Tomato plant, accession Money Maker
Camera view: vertical (180 deg); turntable rotation: 30 degrees
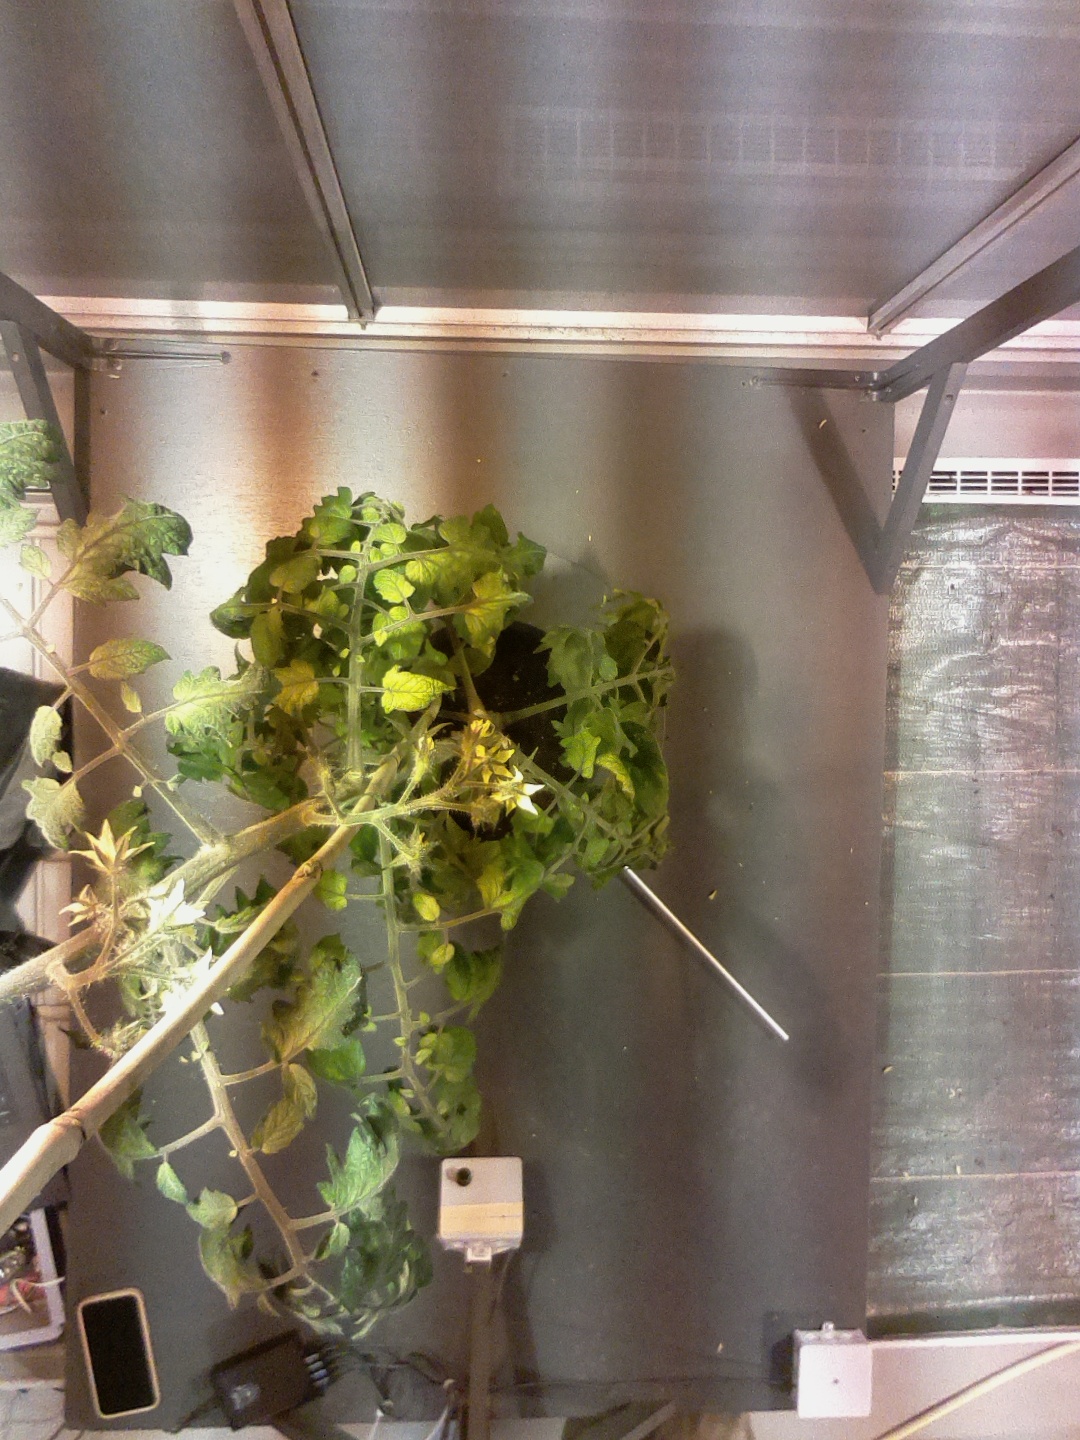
BBCH growth stage 69: End of flowering, 90%-100% of flowers open, more petals falling